The Continence of Scipio

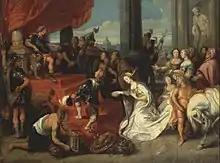
Simon de Vos

Pietro da Cortona’s mural in the Palazzo Pitti was intended for the marriage of Ferdinando II de' Medici, Grand Duke of Tuscany in 1637. In the case of the 1621 painting of the scene by Anthony van Dyck, which features prominently George Villiers, 1st Duke of Buckingham, together with his future bride, the artist's patron was also the sponsor of the marriage. Several other paintings from this time may have similar histories. The connection also extends to literary works, since it is known that Boccabadati's 1693 drama "Scipione" was written for performance during the celebration of the marriage between Francesco II d'Este, Duke of Modena and Margherita Maria Farnese.